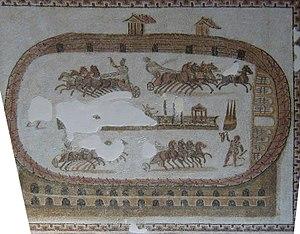
Mosaïque de la Course de char dans le cirque de Carthage, Carthage, IIe-IIIe siècle
Le musée national du Bardo est un musée de Tunis, capitale de la Tunisie, situé dans la banlieue du Bardo.
La mosaïque du cirque de Carthage est une mosaïque romaine datée du IIIᵉ siècle et découverte sur le site archéologique de Carthage. Elle est conservée au musée national du Bardo et est un précieux témoin d'un édifice majeur de la ville qui a complètement disparu.